Daniel Girardi

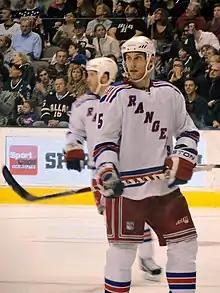
Girardi as a member of the New York Rangers in January 2011.

Shortly after rejoining the Rangers for their 2007–08 season, Girardi scored his first NHL goal on October 18, 2007, against the Atlanta Thrashers. After tallying eight goals and 14 assists through 60 games, Girardi signed a two-year, $3.1 million contract extension with the Rangers on February 17, 2008. He finished the season with 10 goals and 18 assists to rank second among Rangers defencemen in points.